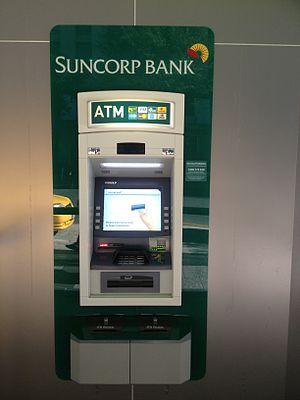
Suncorp est une banque et une compagnie d'assurance australienne.